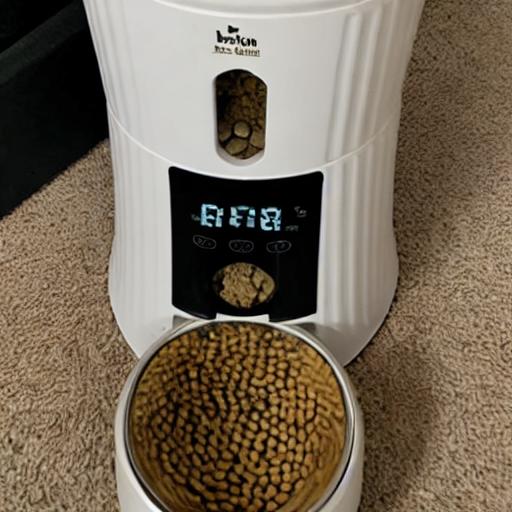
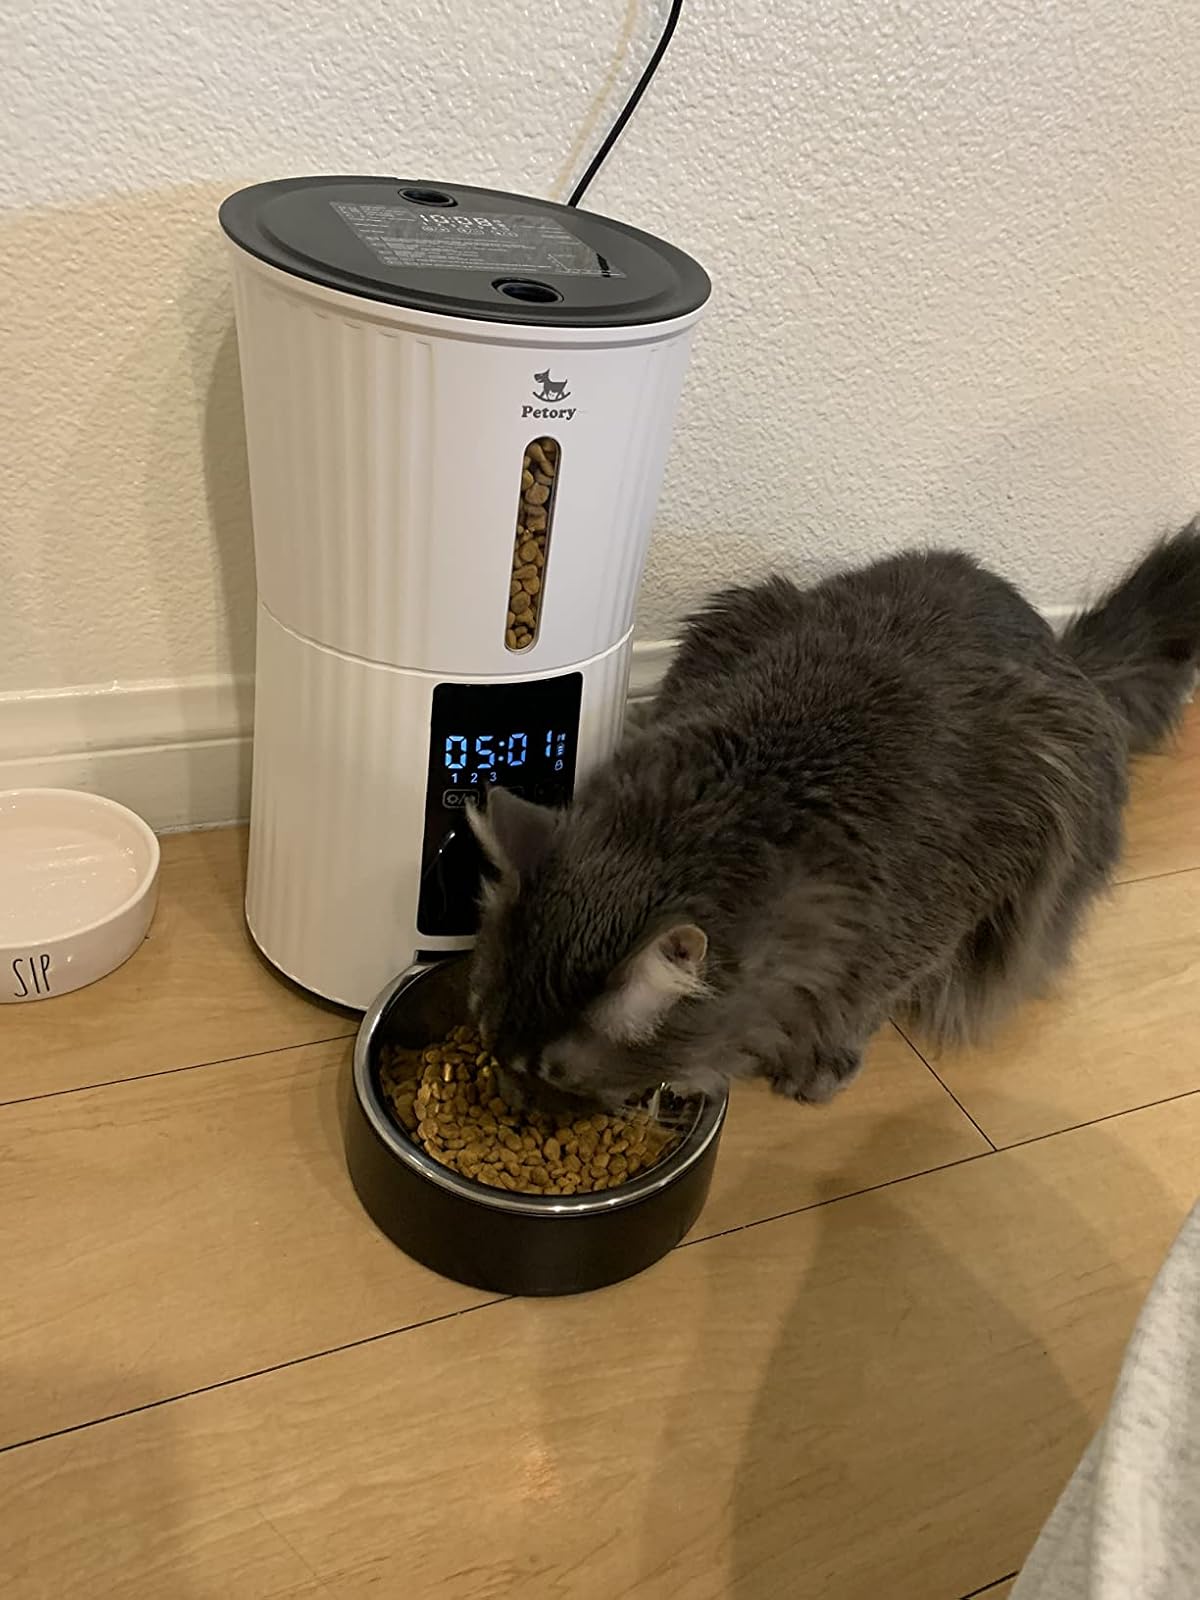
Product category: items_feeder
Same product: no